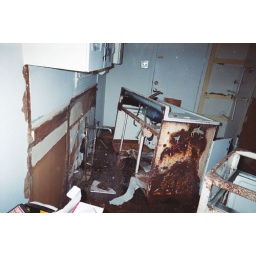
That cute old sink was hiding THIS underneath - YUCK